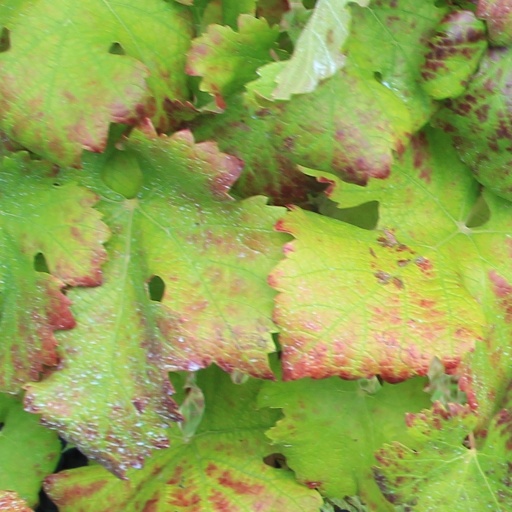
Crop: grape